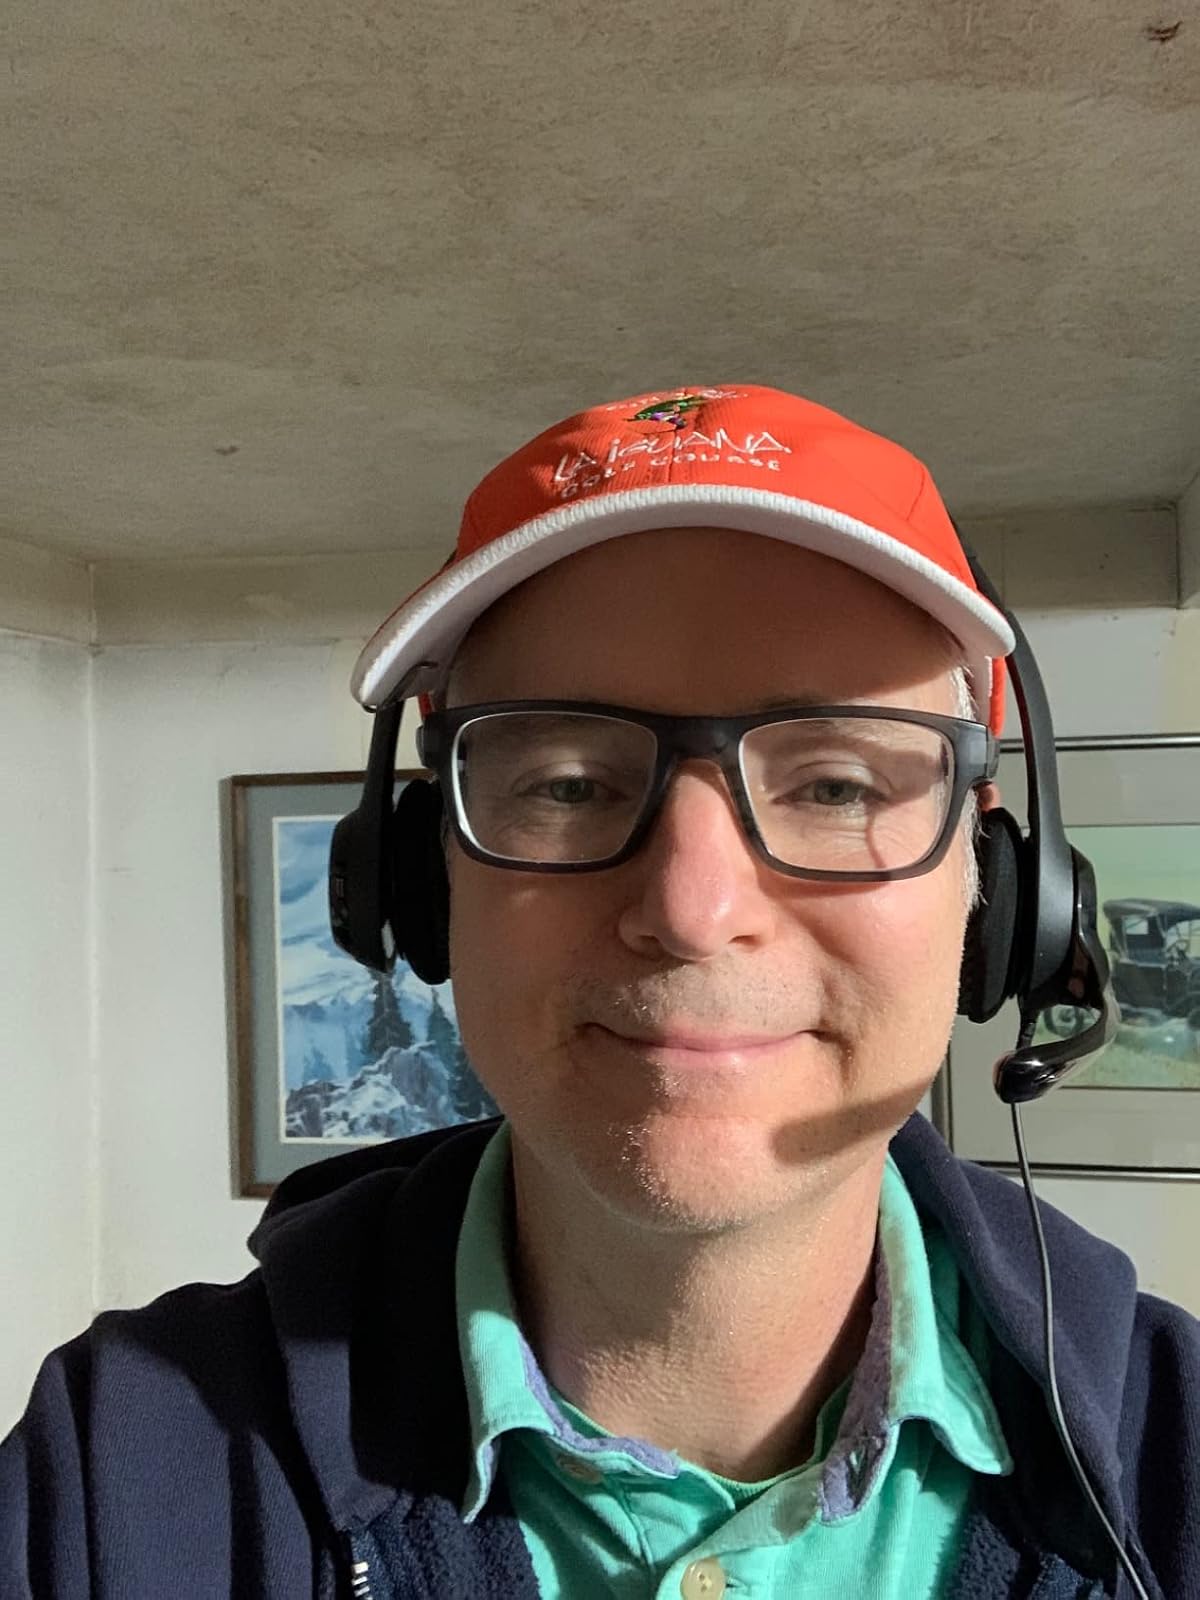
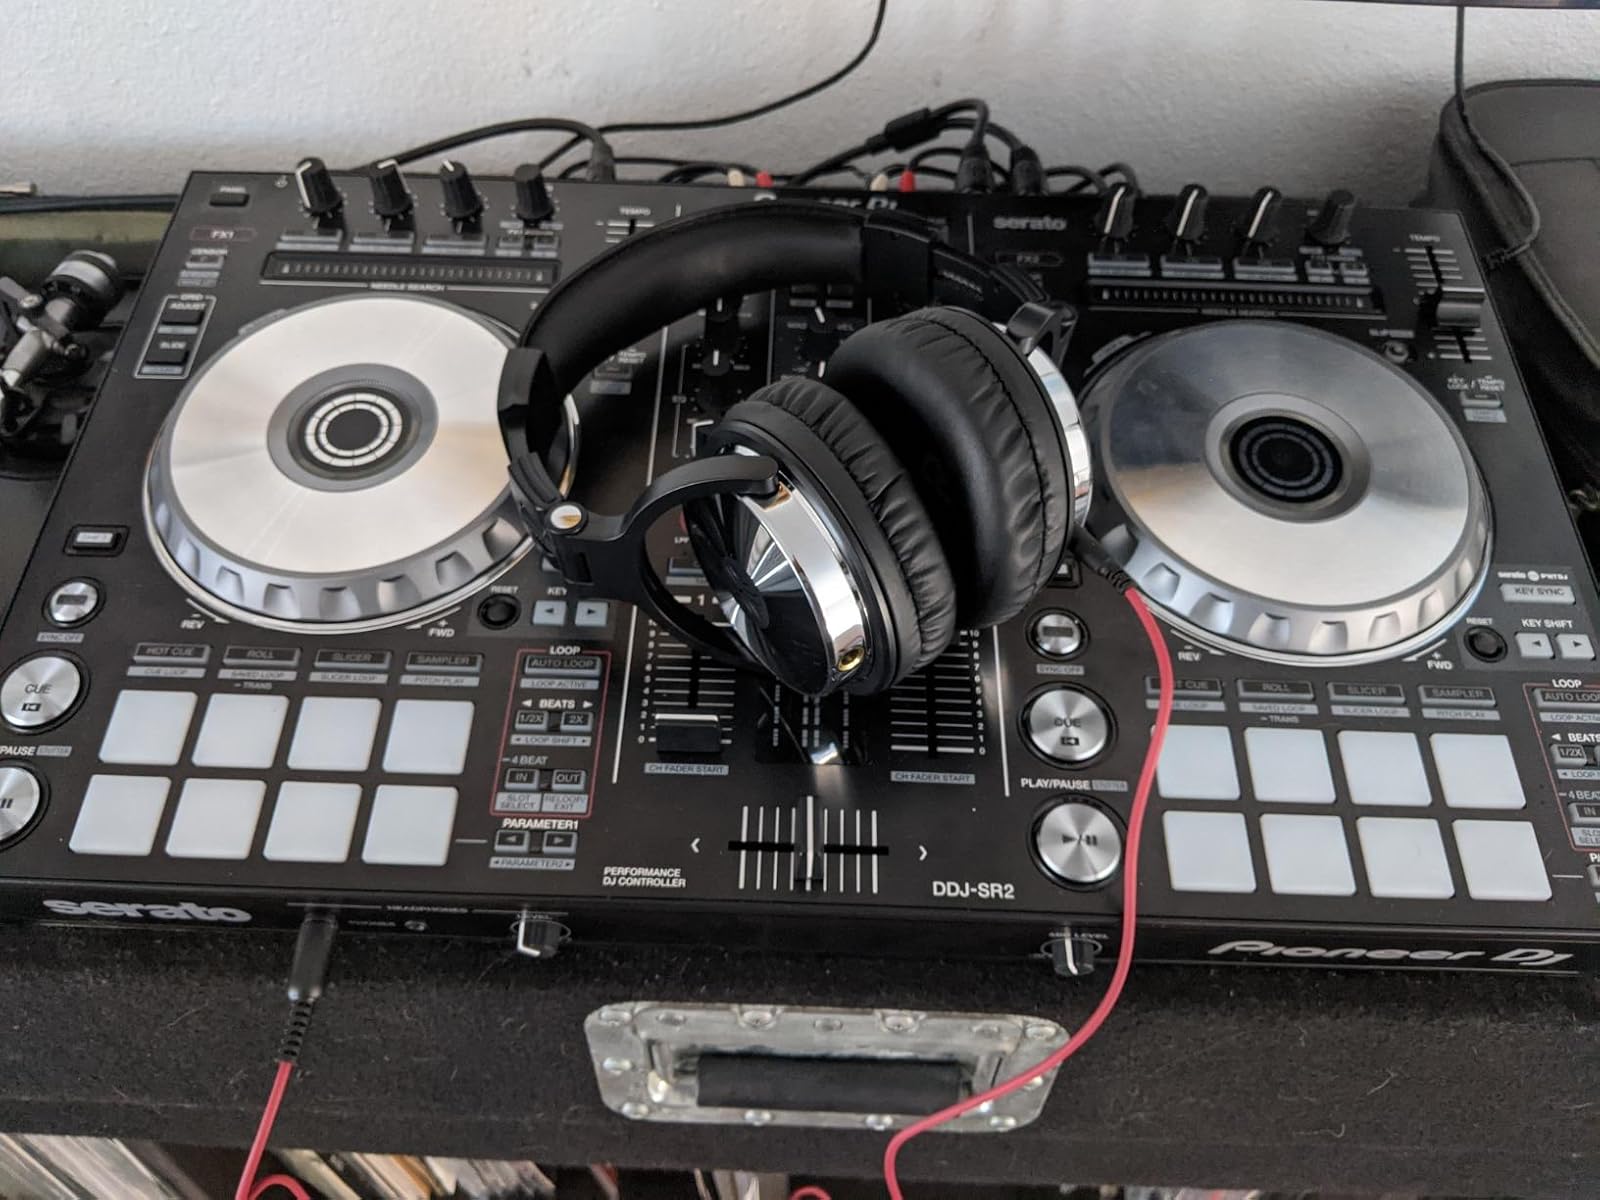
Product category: headphones
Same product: no